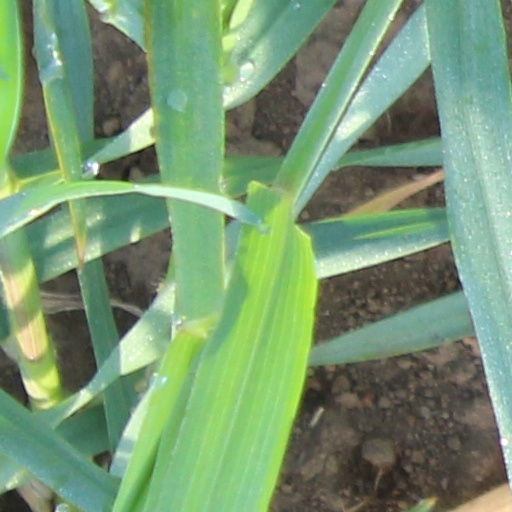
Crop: wheat